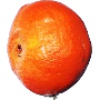
Label: clementine